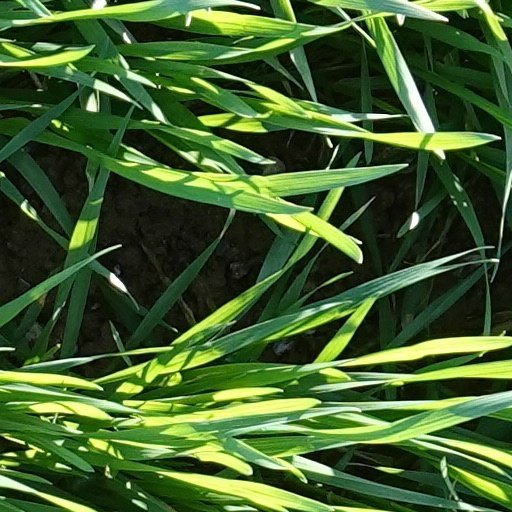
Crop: wheat